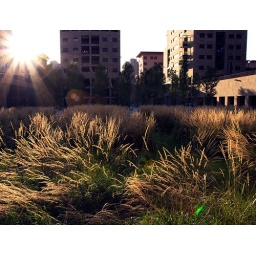
Milan, post will smith sunset. Absolute useless grass field in concrete context.